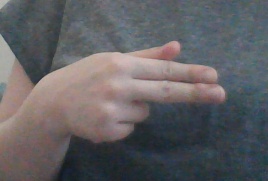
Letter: ghain